Typhoon Dujuan (2015)

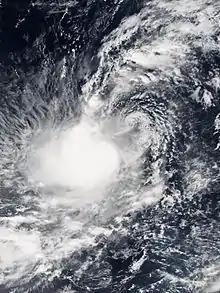
Tropical Storm Dujuan with a fully exposed LLCC on September 23

Many meteorological agencies initially forecasted a recurving track south of Japan to Dujuan, but those agencies changed it to a west-northwest track pointing to Taiwan after 24 hours. Dujuan developed smaller vortices rotating around a larger circulation centroid with deep convection along the western periphery on September 23; however, right after the storm entered the Philippine Area of Responsibility and was named "Jenny" by PAGASA, there was only one partially exposed LLCC within the consolidating structure in the afternoon, leading more model guidances to show a stairstep track vice a recurve scenario. When moving and organizing slowly on September 24, Dujuan was upgraded to a severe tropical storm early on that day, with an apparent eye revealed by a microwave imagery. Based on a ragged eye under decreasing vertical wind shear, both of the JTWC and then the JMA upgraded Dujuan to a typhoon early on September 25, as the system started to track northwestward along the southwestern periphery of a deep-layered subtropical ridge.